Germany–Portugal relations

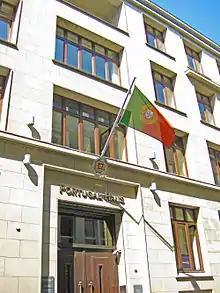
Portugal-Haus in Hamburg

In 1848, the German School Lisbon was founded in Lisbon, followed by the German Association (clube almao em Lisboa) in 1870. Several German and Portuguese universities maintain academic relations. In 1999, the Master German-Portuguese Studies was established at the University of Minho, which existed until 2009 and was restarted in partnership with the Johann Wolfgang Goethe University Frankfurt am Main.